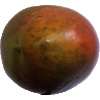
Label: Mango Red 1